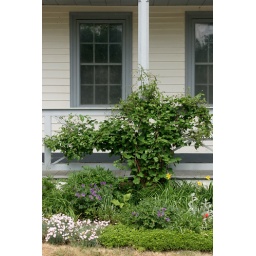
Beautiful flower bed at the Fairfield Gutzeit House in Bath Ontario.